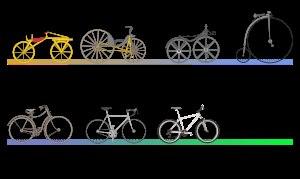
Une draisienne est un véhicule à deux roues alignées que l'on fait avancer en poussant sur le sol avec ses pieds. Les premières draisiennes étaient munies d'une sorte de guidon qui permet juste de poser les mains et d'un dirigeoir, sorte de levier permettant d'orienter la roue avant.